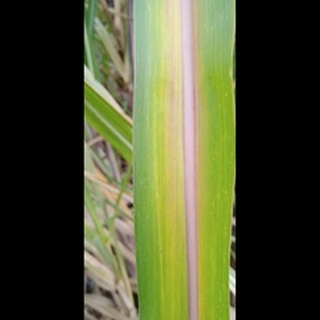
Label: sugarcane_yellow_leaf_disease